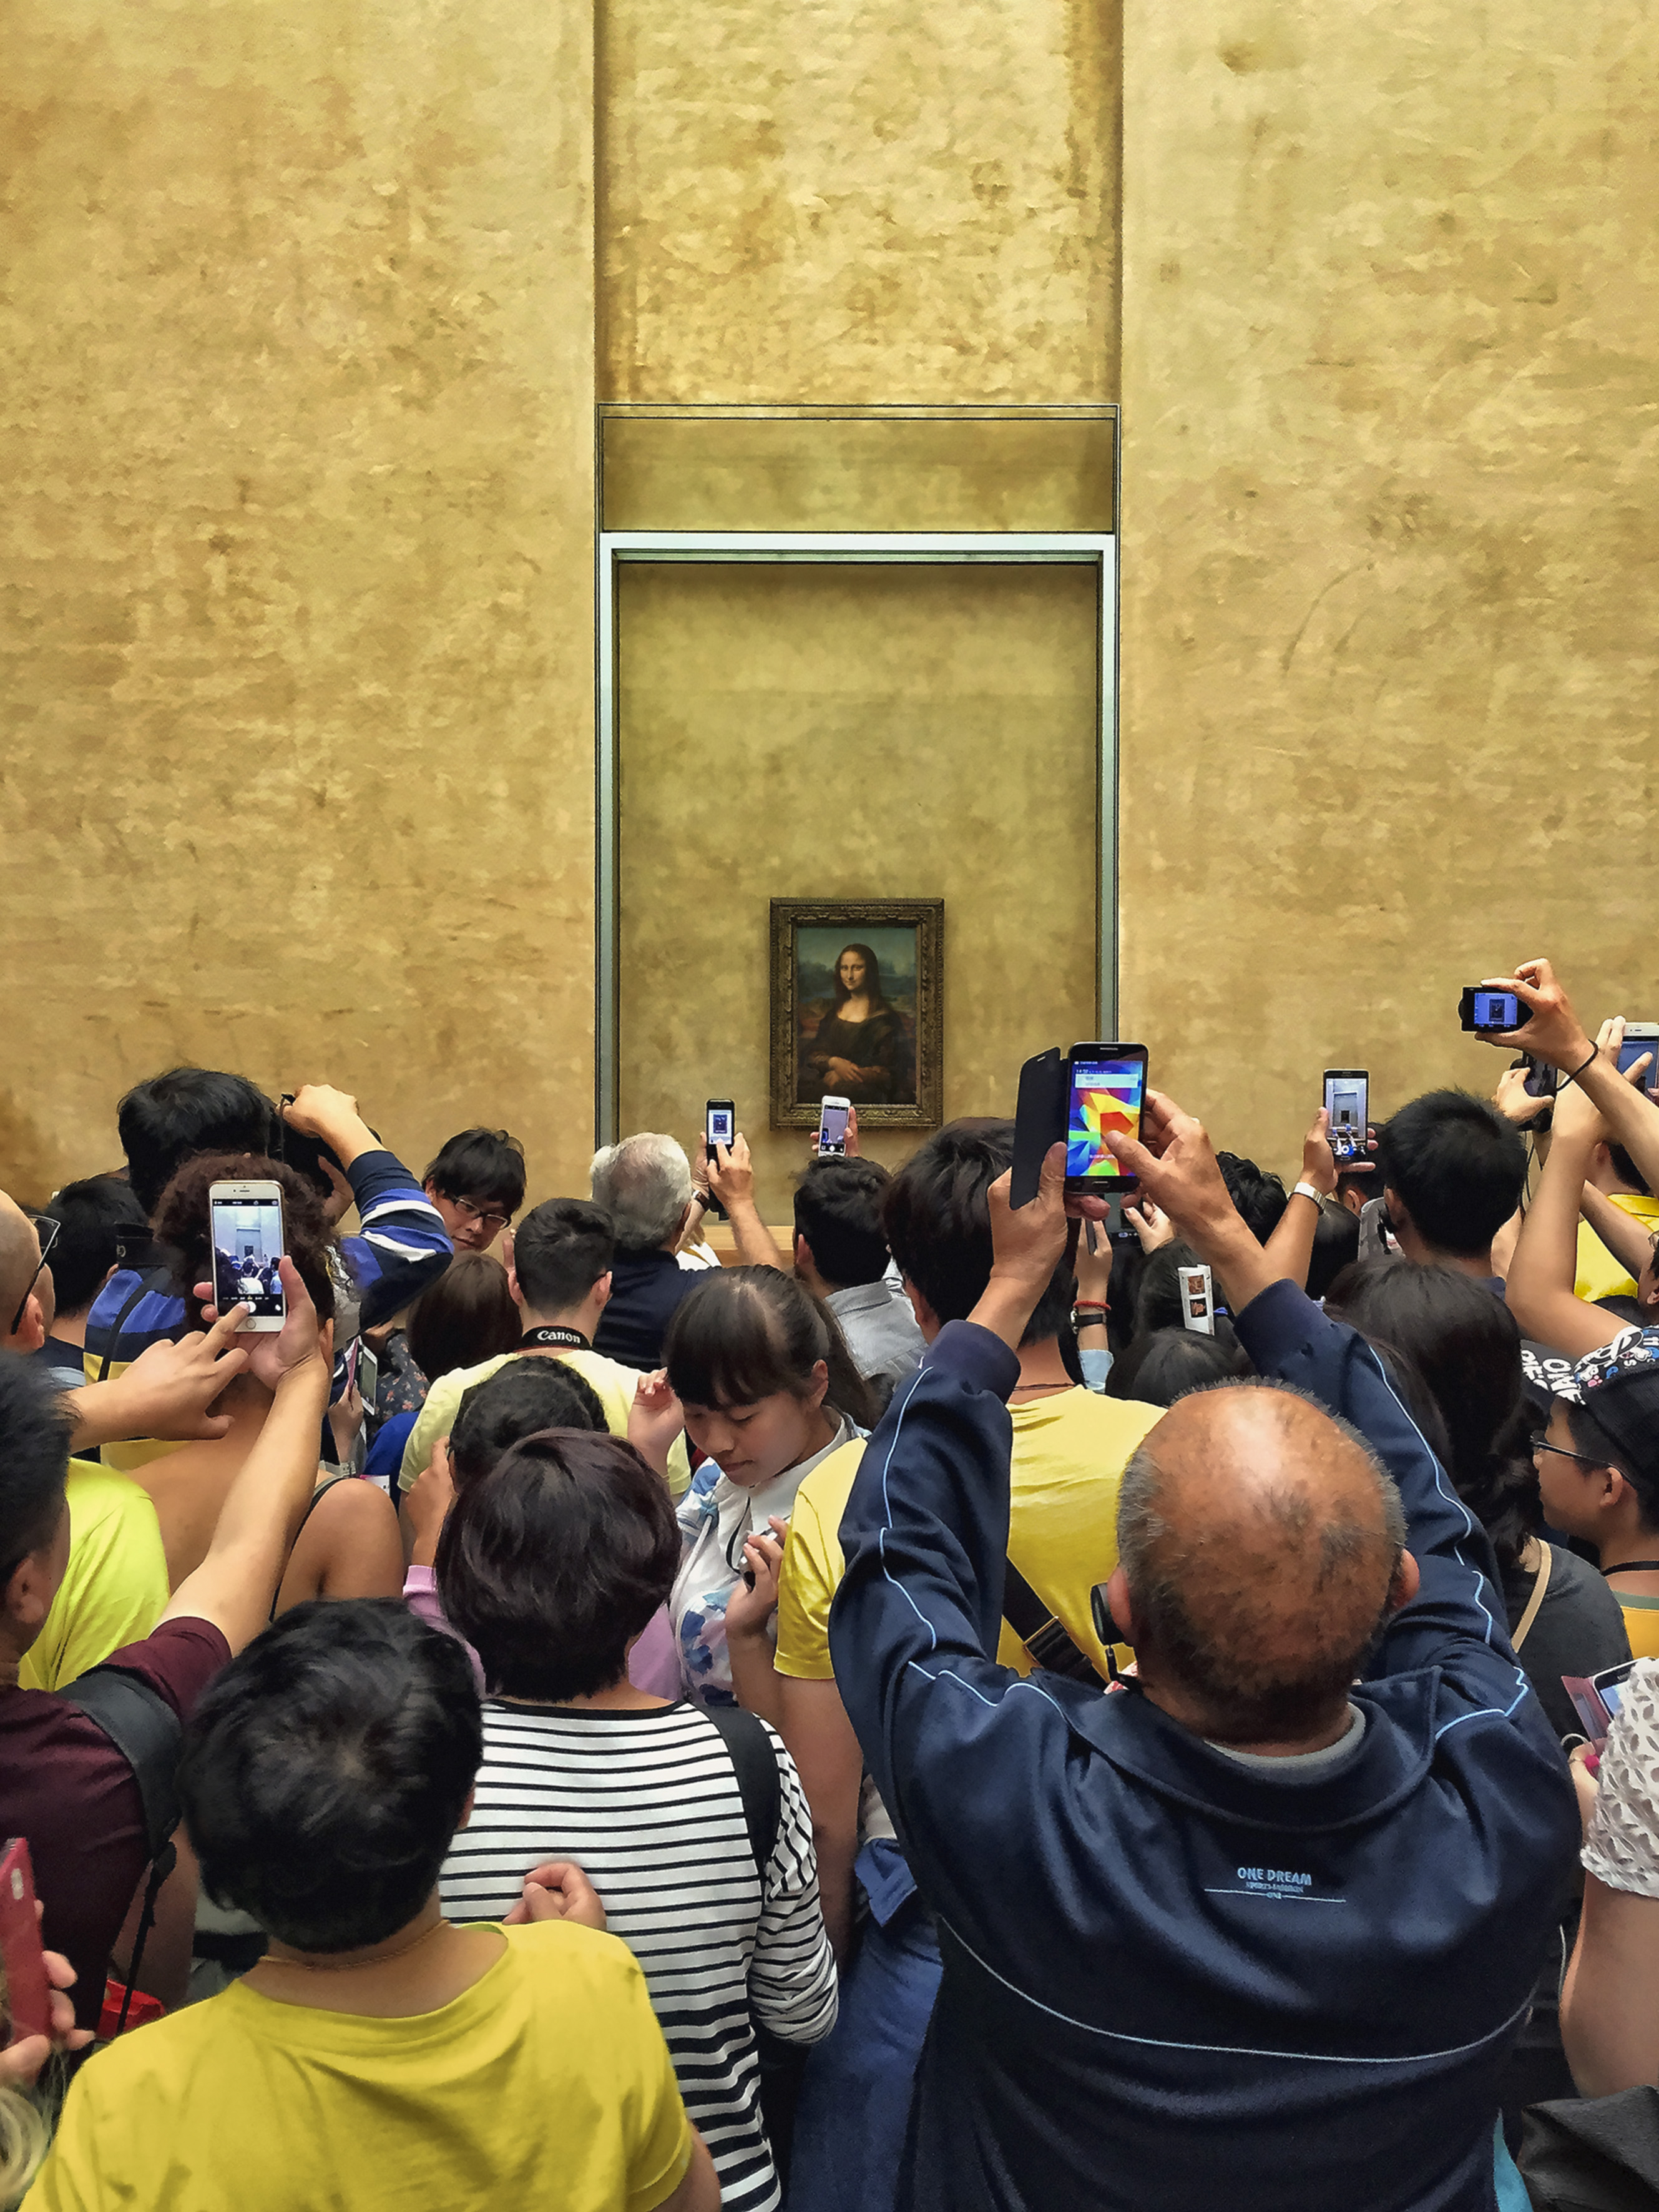
louvre, people, smartphone, crowd, yellow, youth, community, event, forehead, human, audience, tourism, team, student, city, art